Kitchen knife

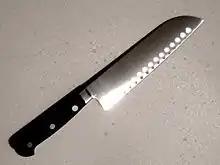
A Granton edge has air pockets along its side, as in this santoku-style knife.

Kitchen knives generally either feature a curve near the tip, as in a chef's knife, or are straight for their entire length. The edge itself may be generally smooth or "straight" edge, or it may be serrated or scalloped with "teeth". Lastly, the point may differ in shape: